Ivanhoe (1970 TV series)

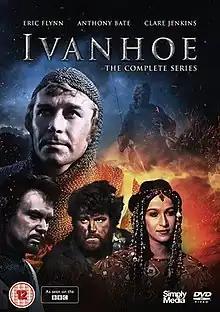

Ivanhoe was a BBC television series from 1970. The script was by Alexander Baron, based on Sir Walter Scott's 1819 novel "Ivanhoe". The director was David Maloney.